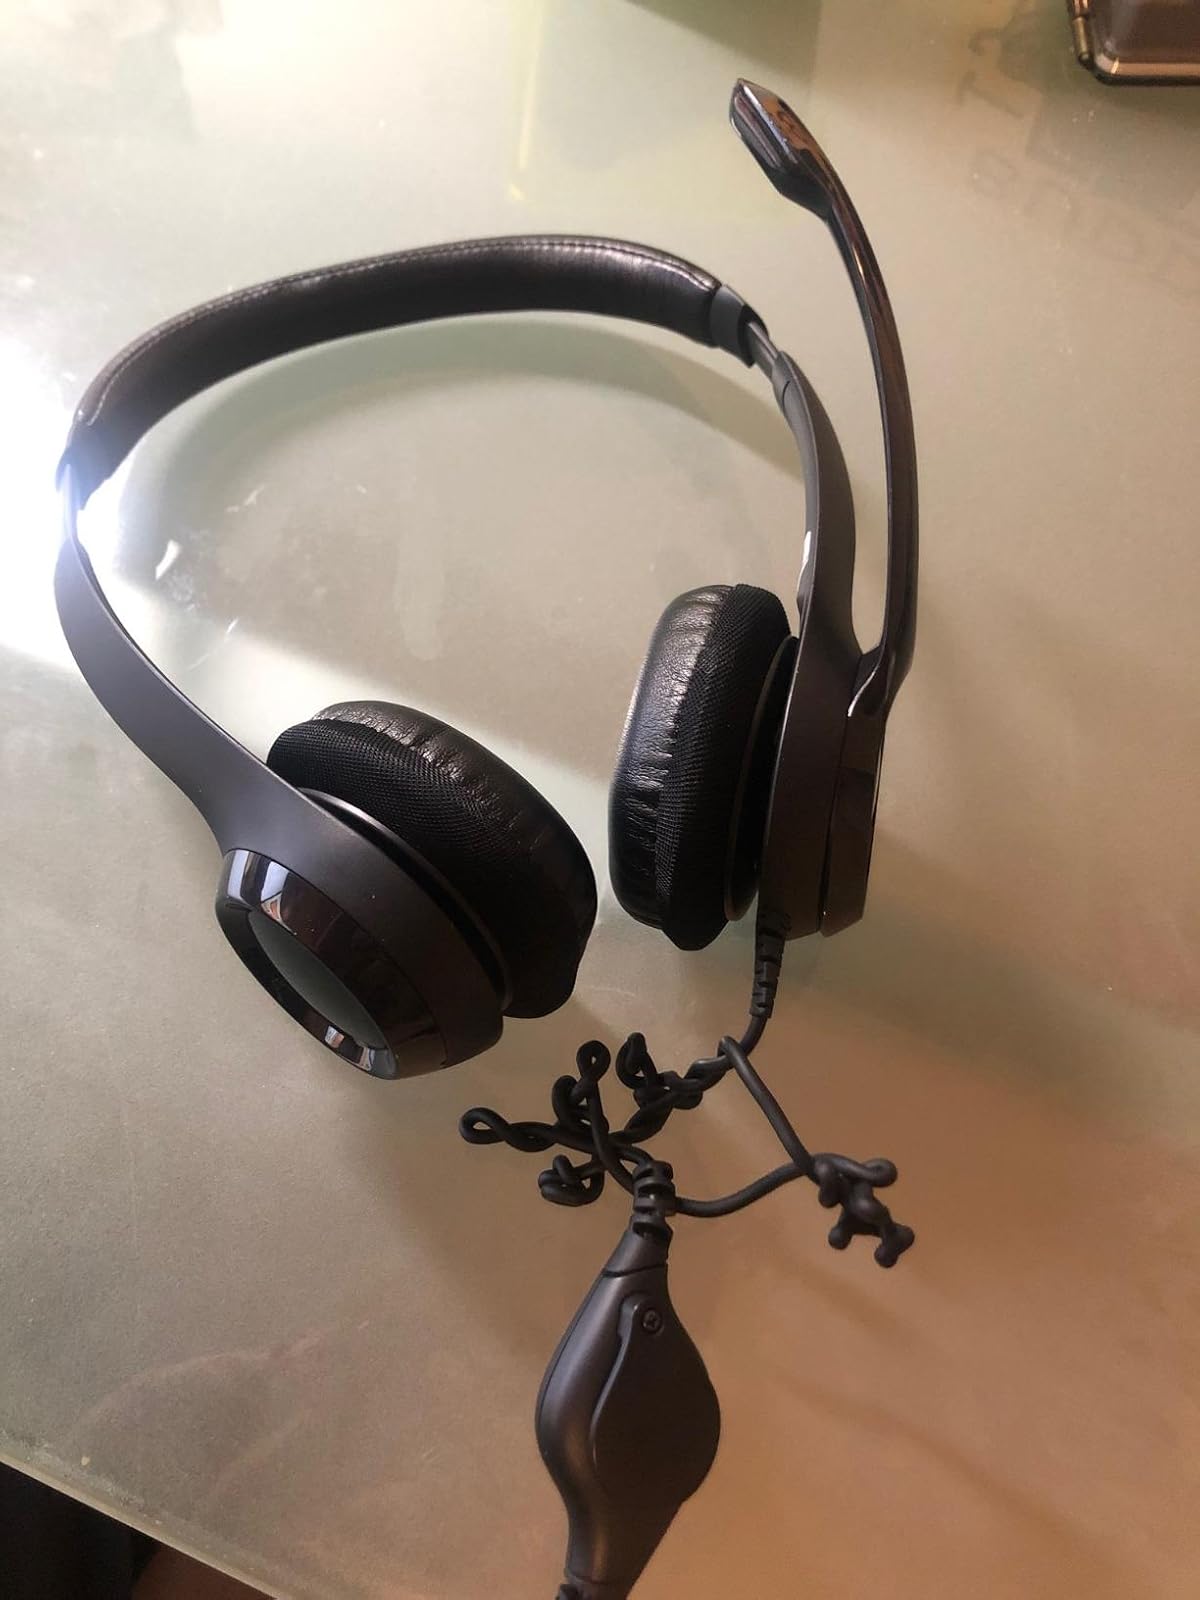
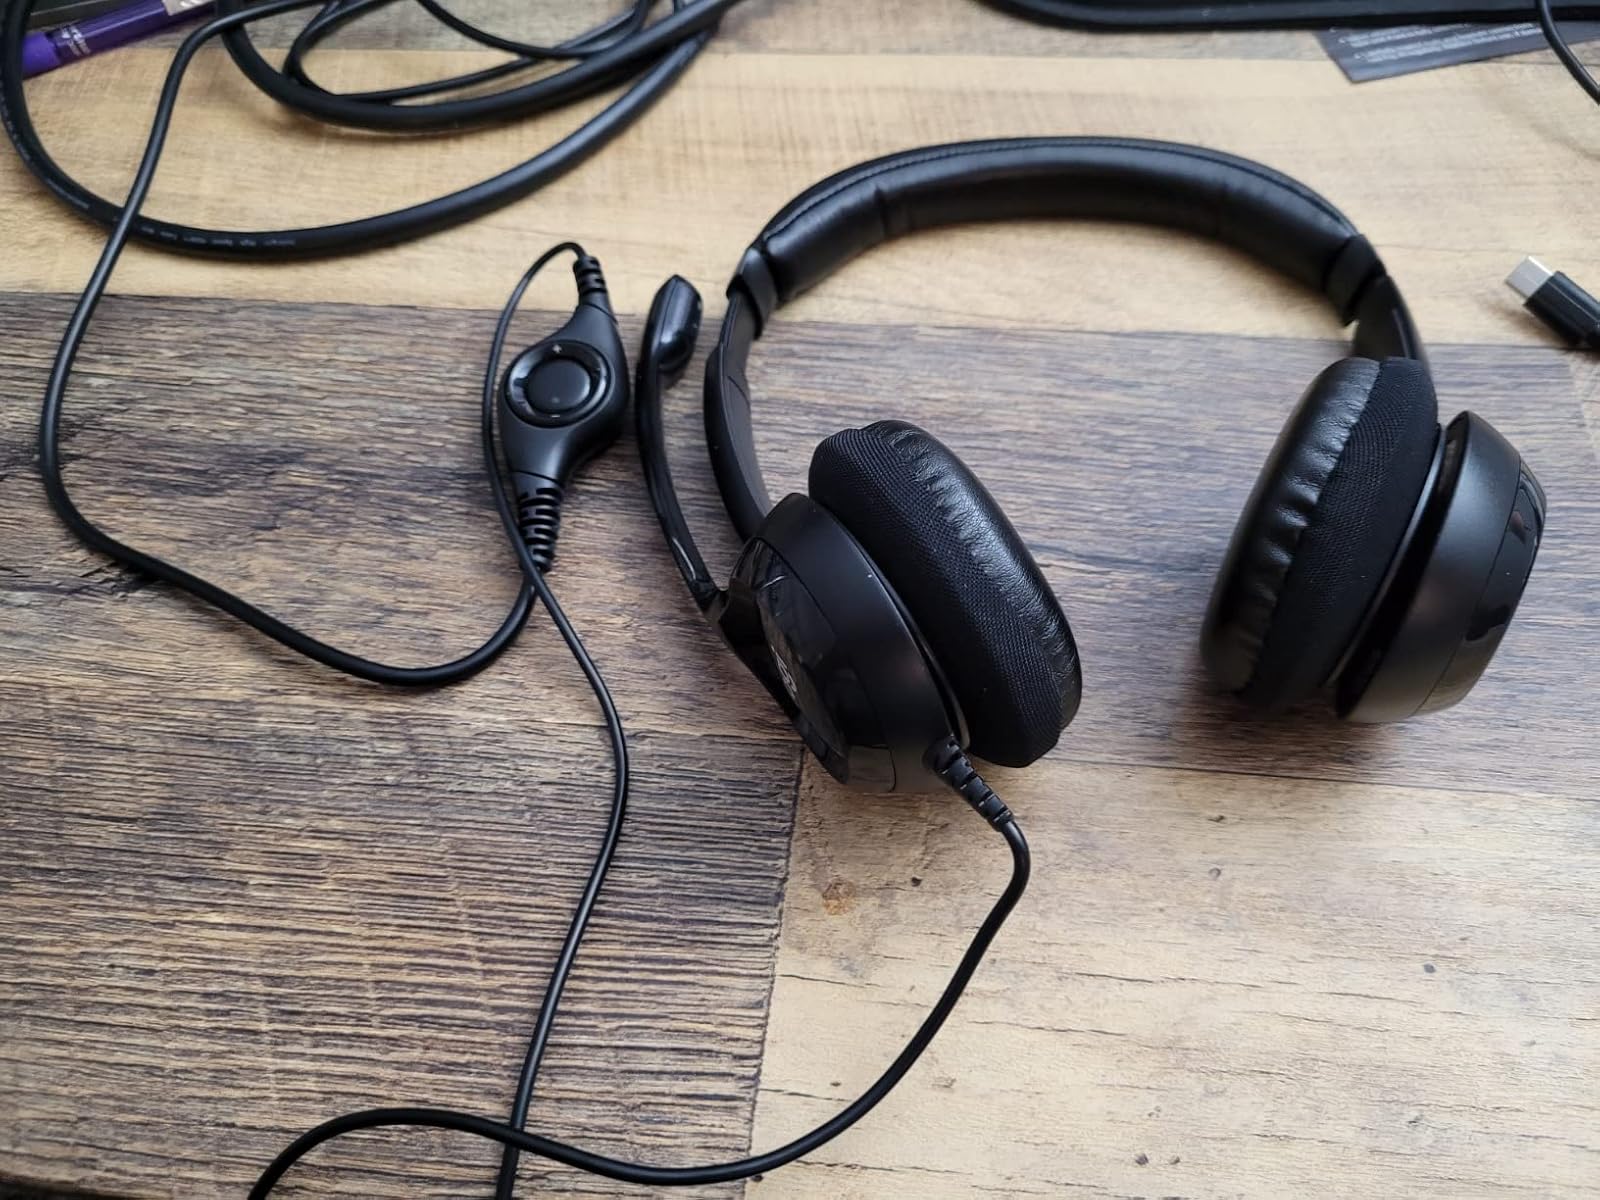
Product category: headphones
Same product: yes